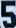
Number: 5